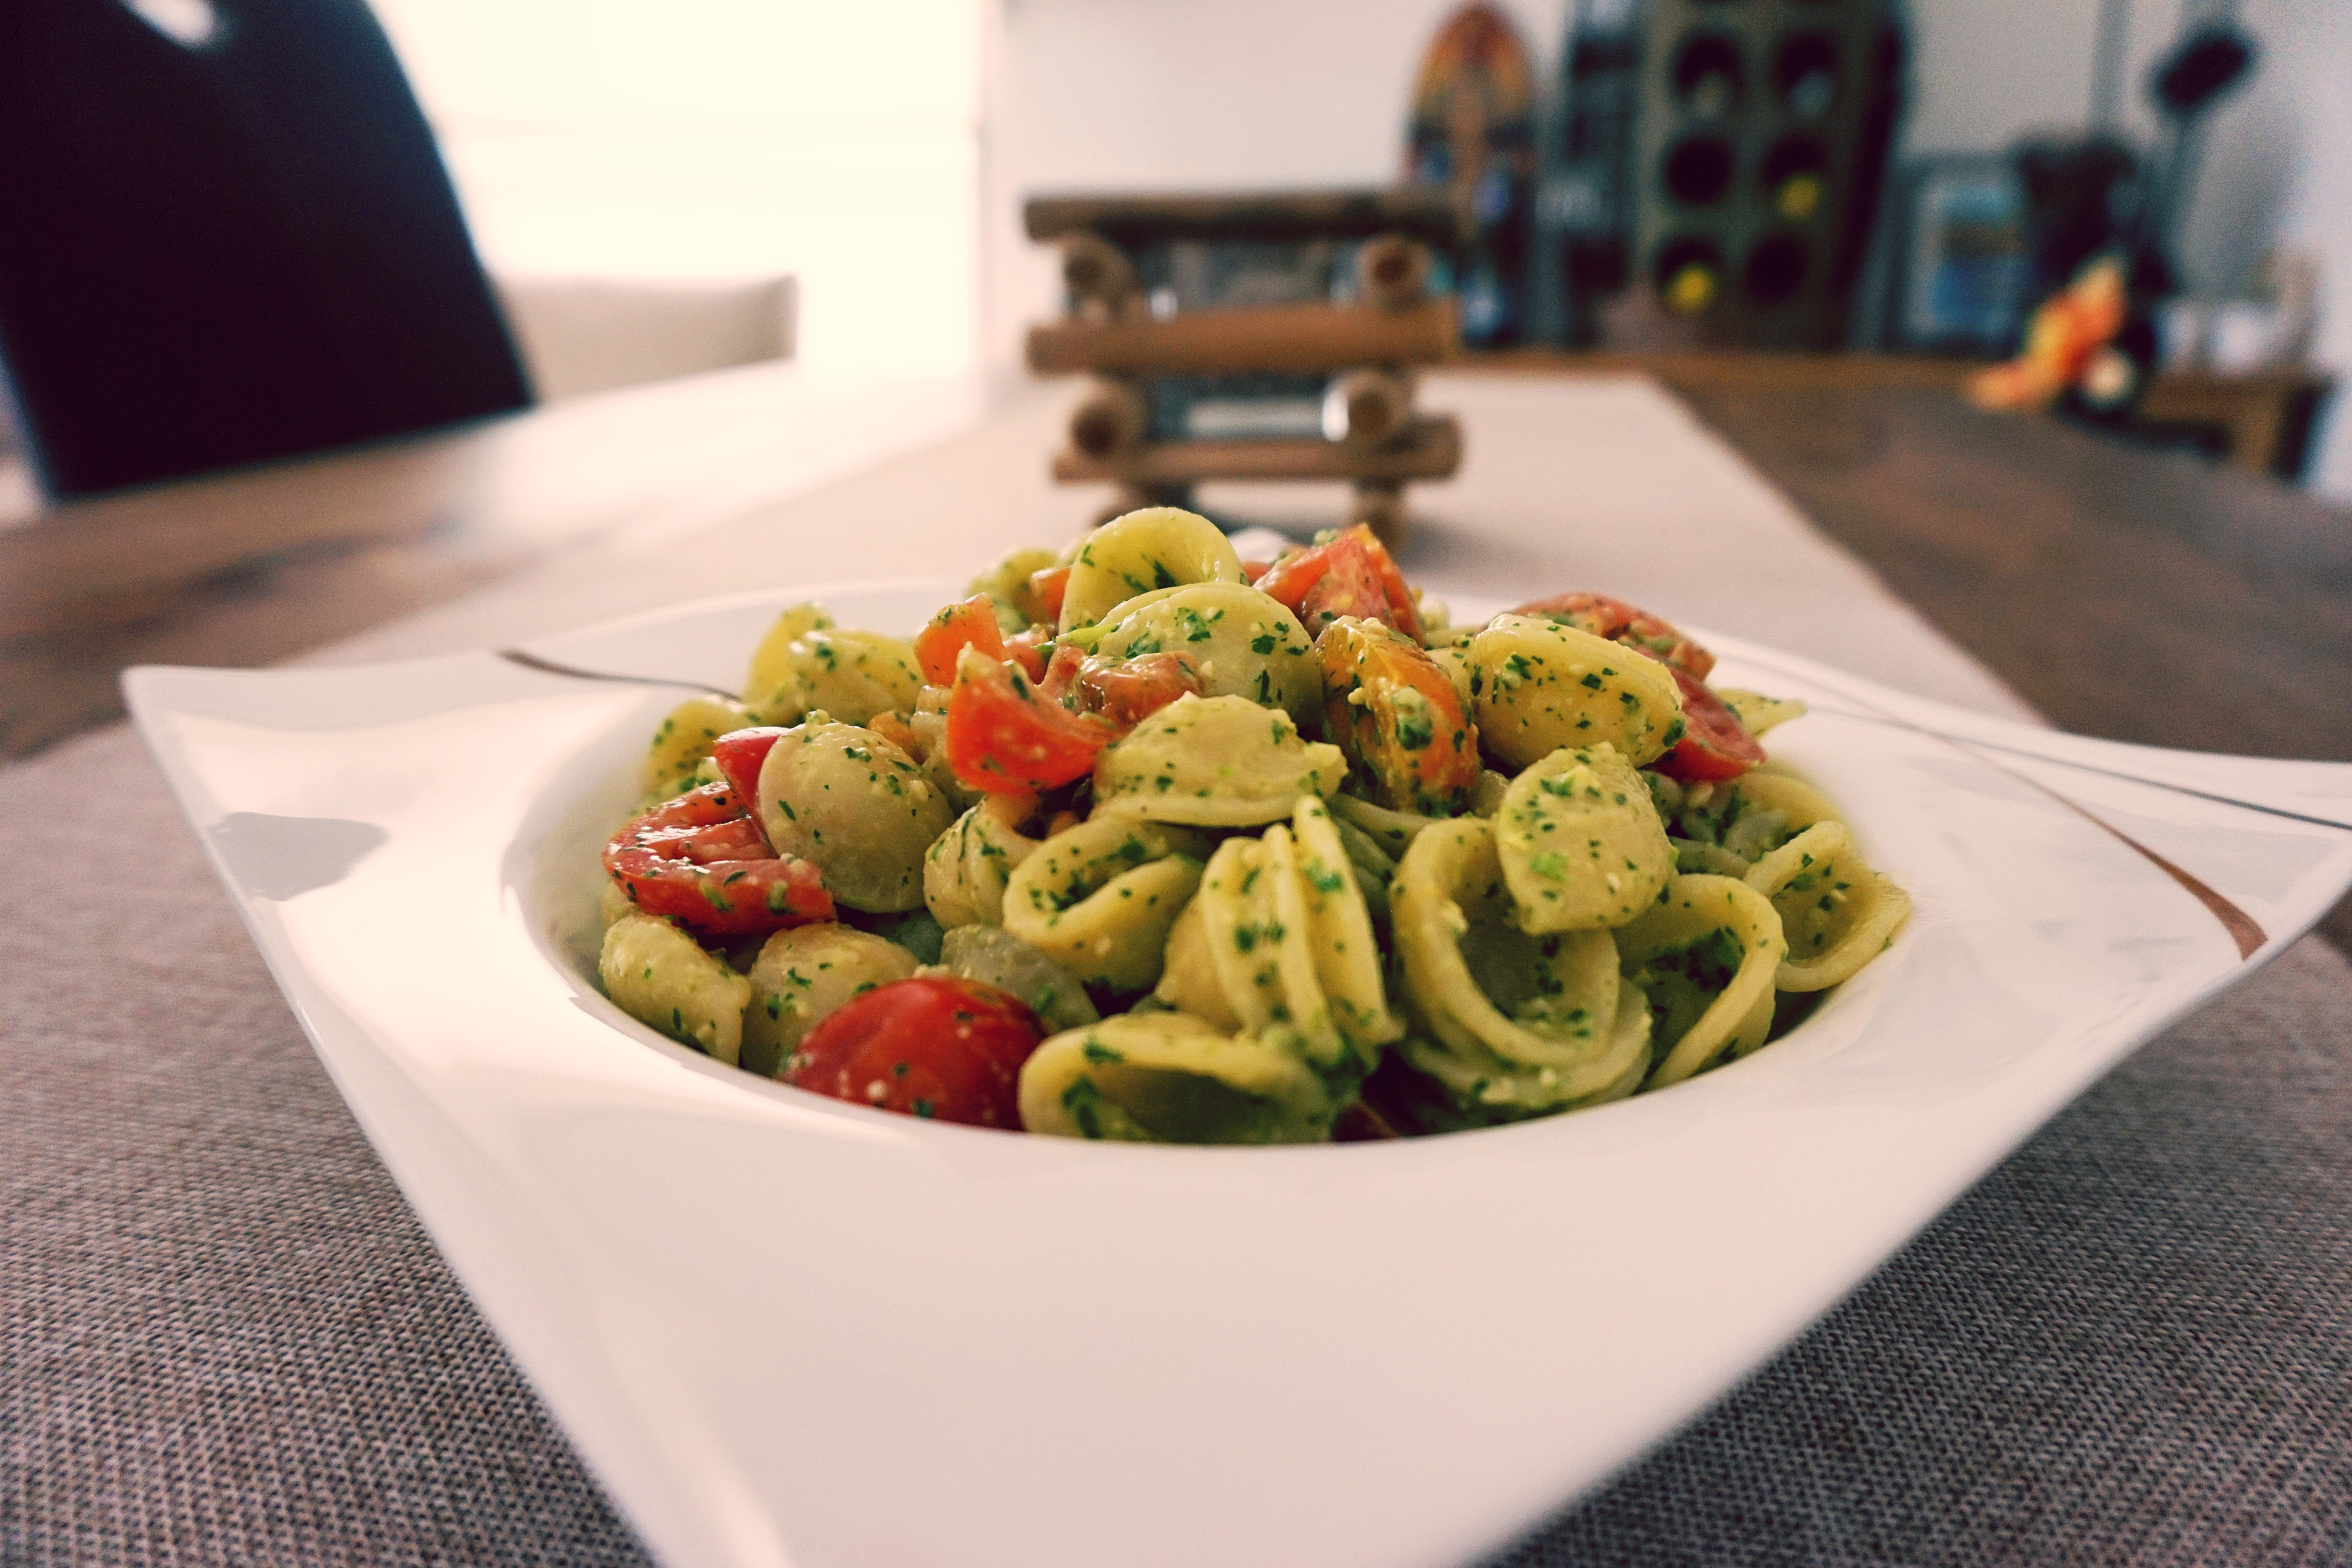
food, cuisine, dish, ingredient, vegetarian food, produce, italian food, staple food, pasta, zucchini, recipe, vegetable, spaghetti, capellini, bigoli, taglierini, pesto